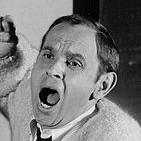
Age: 35